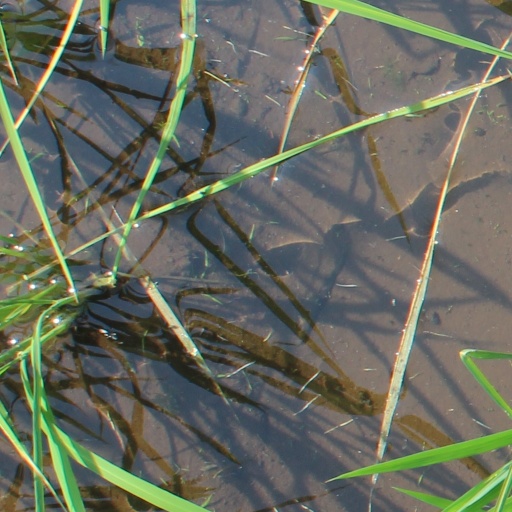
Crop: rice